Pateros

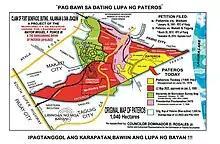
Delineation map showing territories claimed by Pateros.

During the Philippine–American War in March 1899, the first contingent of American Volunteers from Washington arrived in the town of Pateros. The American soldiers rallied and eventually won the battles to take control and establish a temporary camp in town.